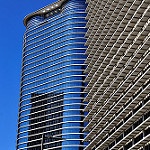
Label: buildings